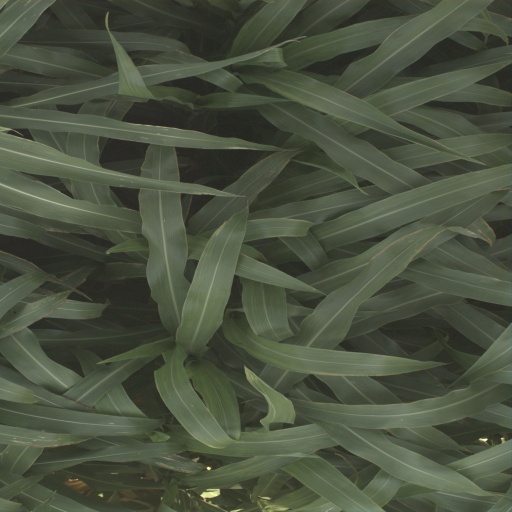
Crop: sorghum